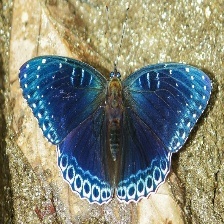
Species: POPINJAY